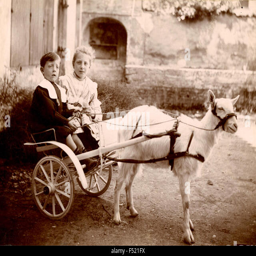
children on a small cart drawn by a goat